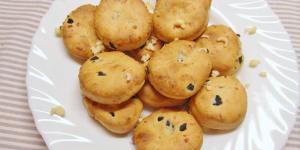
scones de queso y olivas